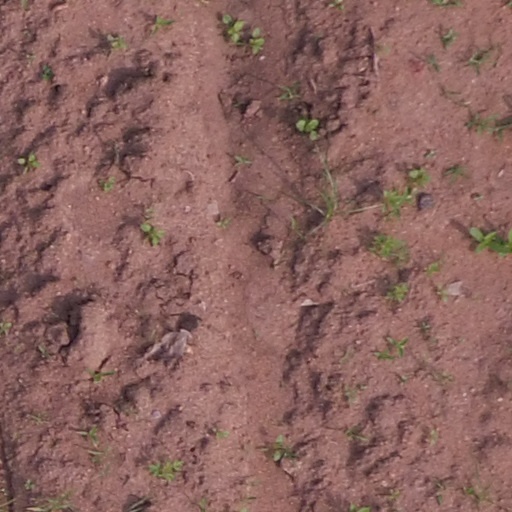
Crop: maize; corn